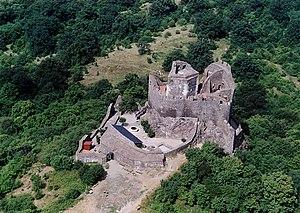
La Zone de protection paysagère de Hollókő est une aire protégée située dans le comitat de Nógrád, à proximité directe Hollókő, dans le massif du Cserhát et dont le périmètre est géré par le parc national de Bükk.